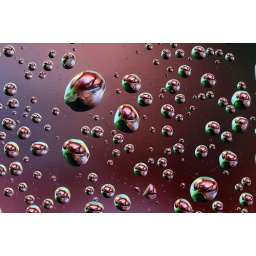
done with water misted spectacle lens in front of an image on my LCD monitor